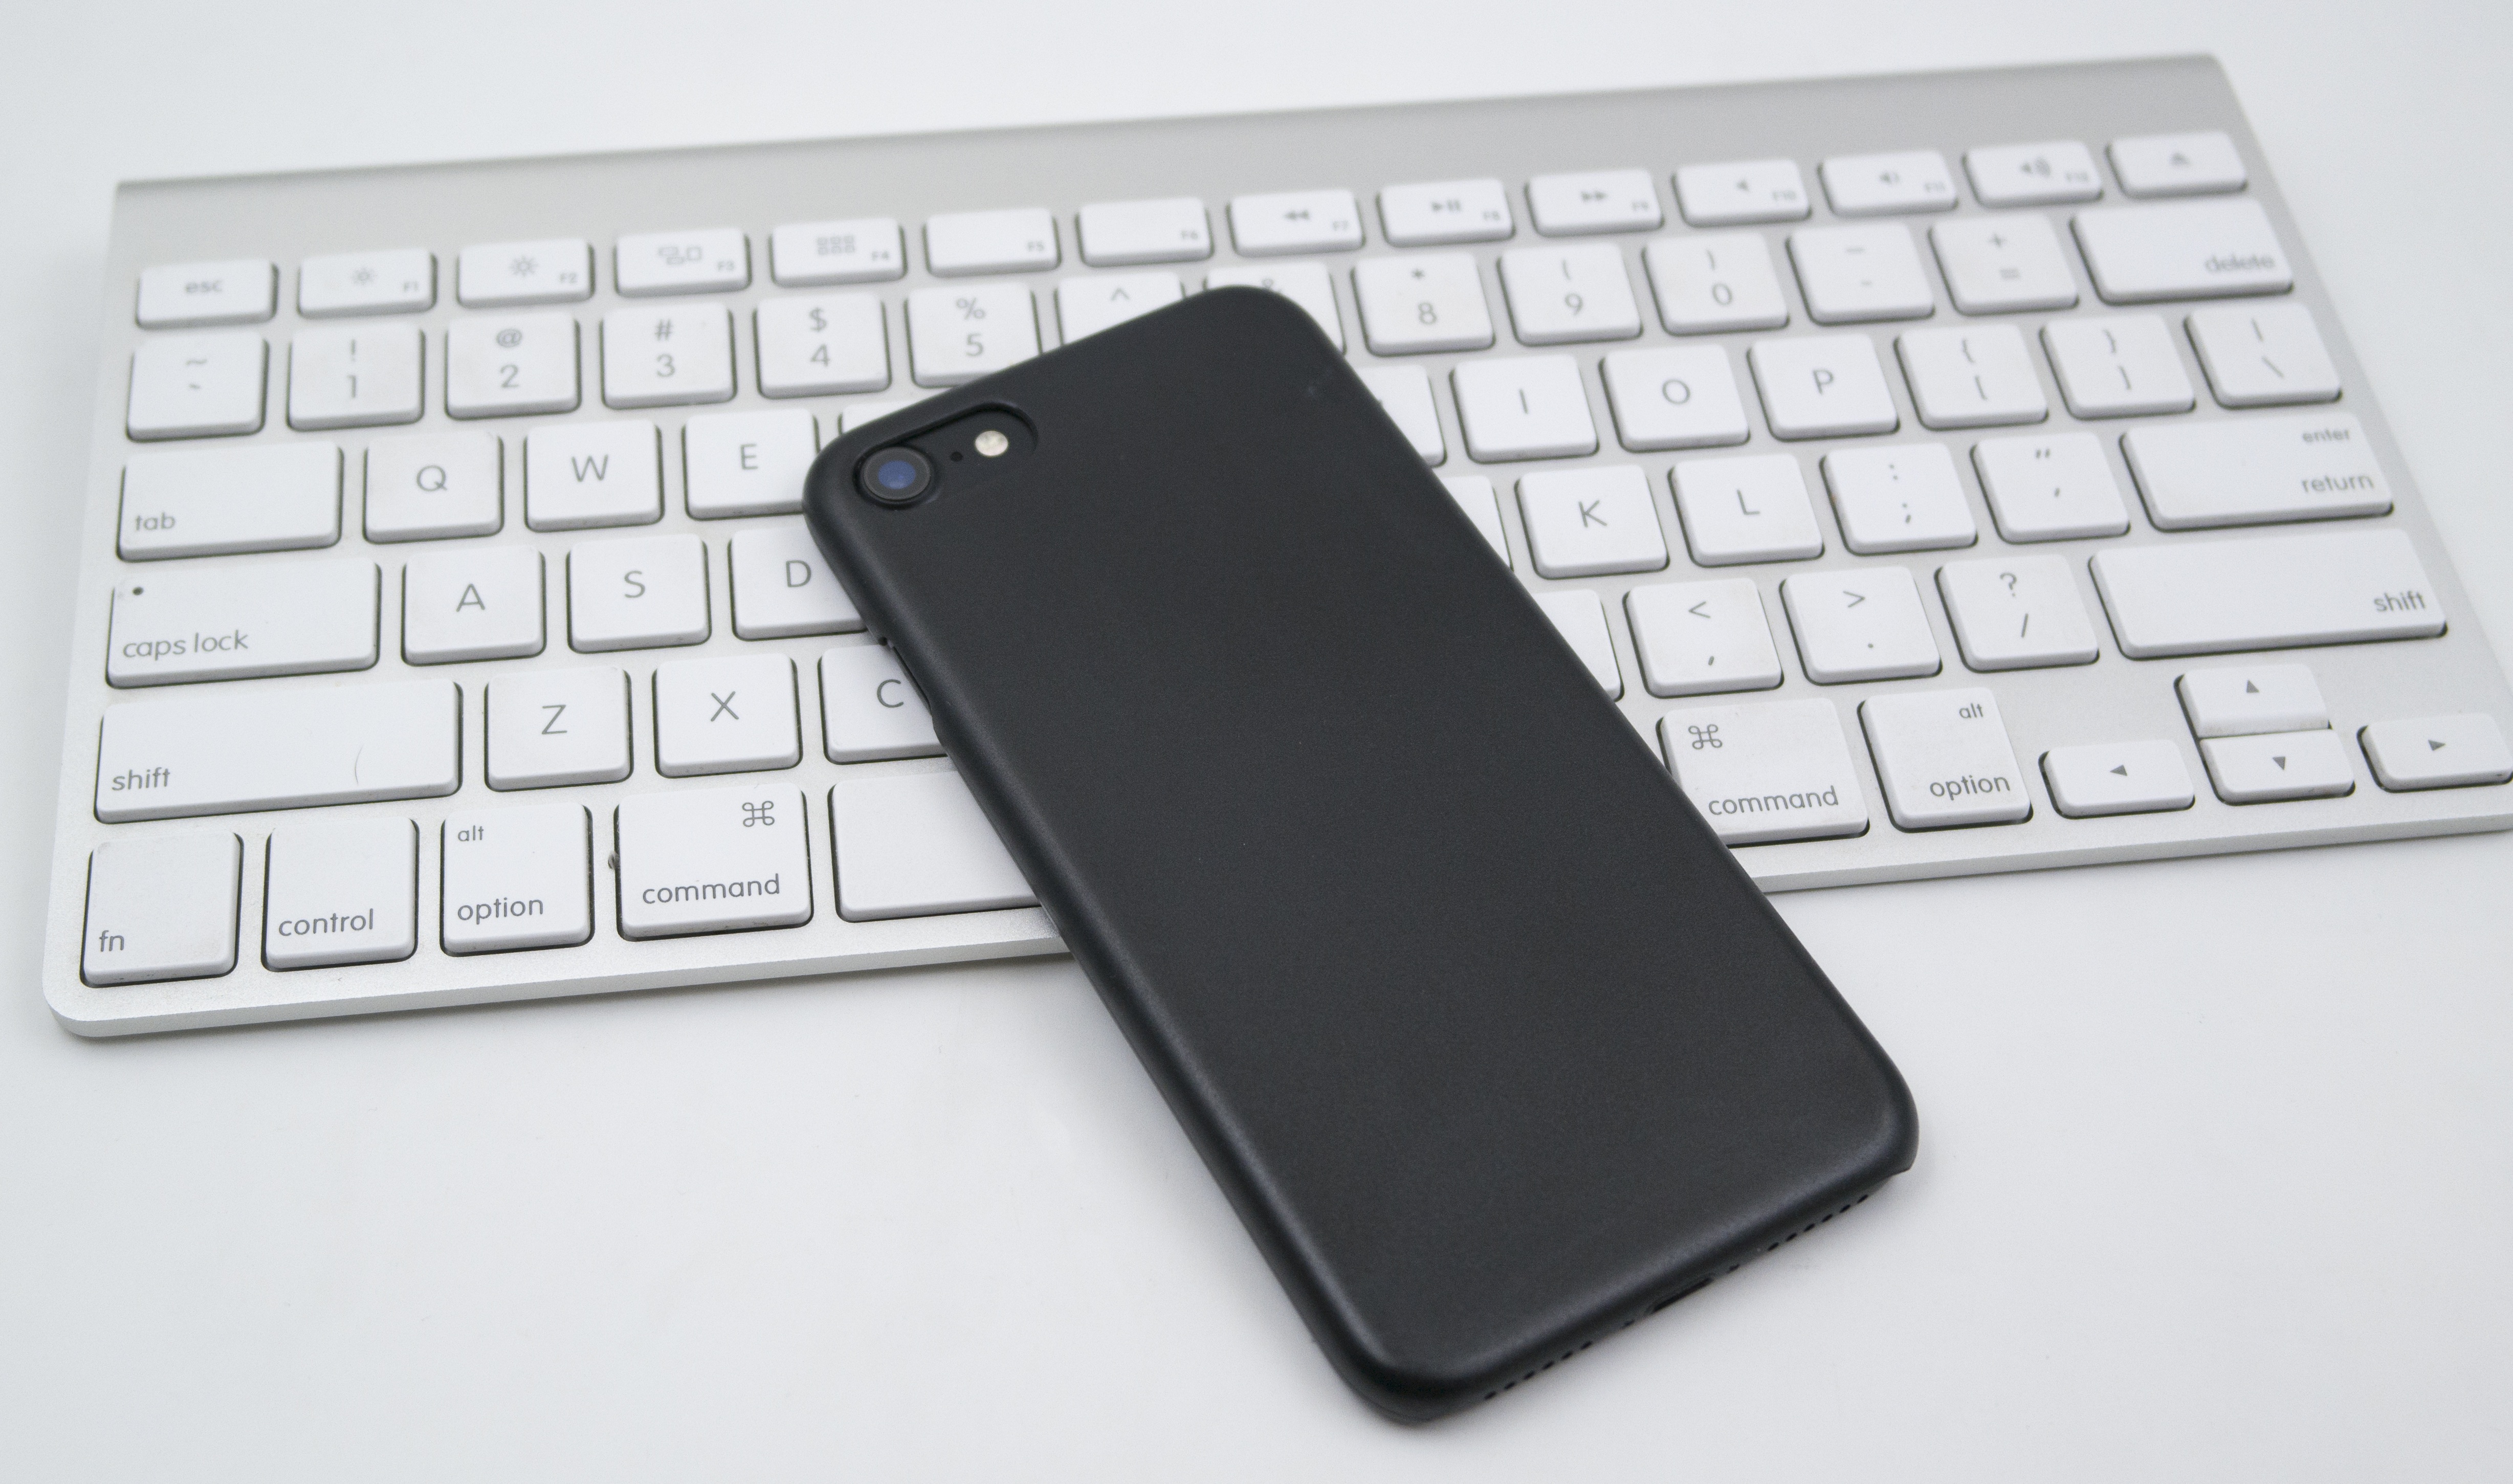
laptop, mobile, apple, keyboard, technology, black, iphone 7, font, multimedia, computer keyboard, work place, apple mobile phones, numeric keypad, electronic device, computer hardware, musical keyboard, computer component, electronic keyboard, laptop replacement keyboard